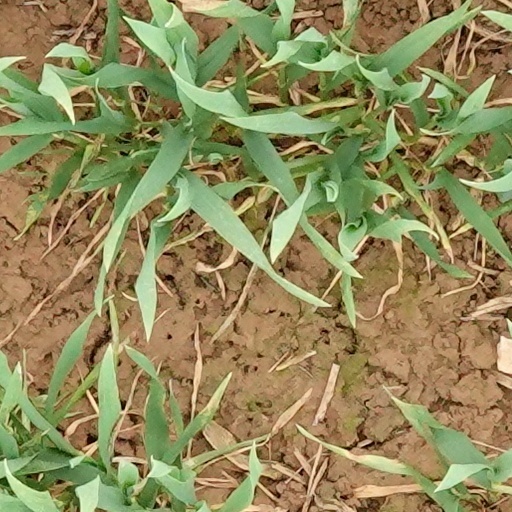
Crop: wheat